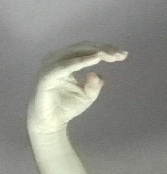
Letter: jeem